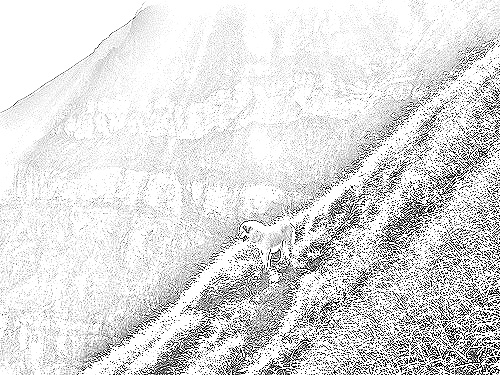
Portrait style: Sketch Portrait